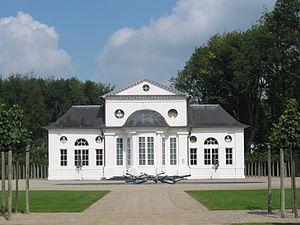
Seneffe (Belgique), parc du château - le petit théâtre (architecte: Charles de Wailly - 1780).